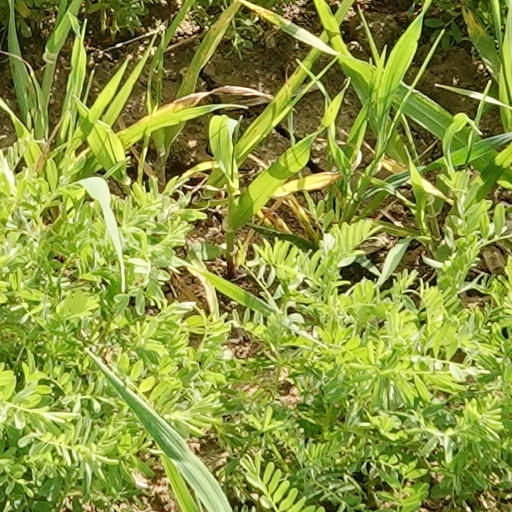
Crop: wheat